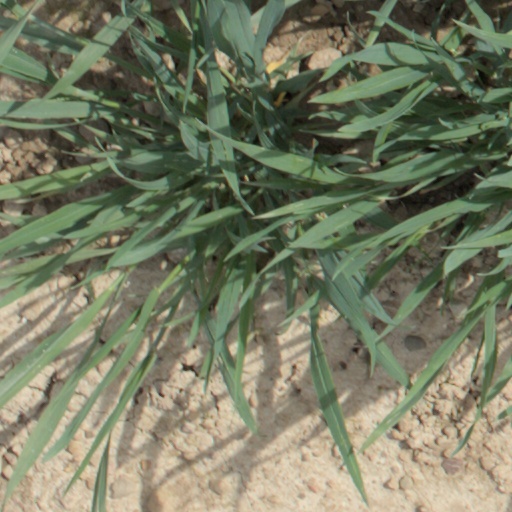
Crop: wheat